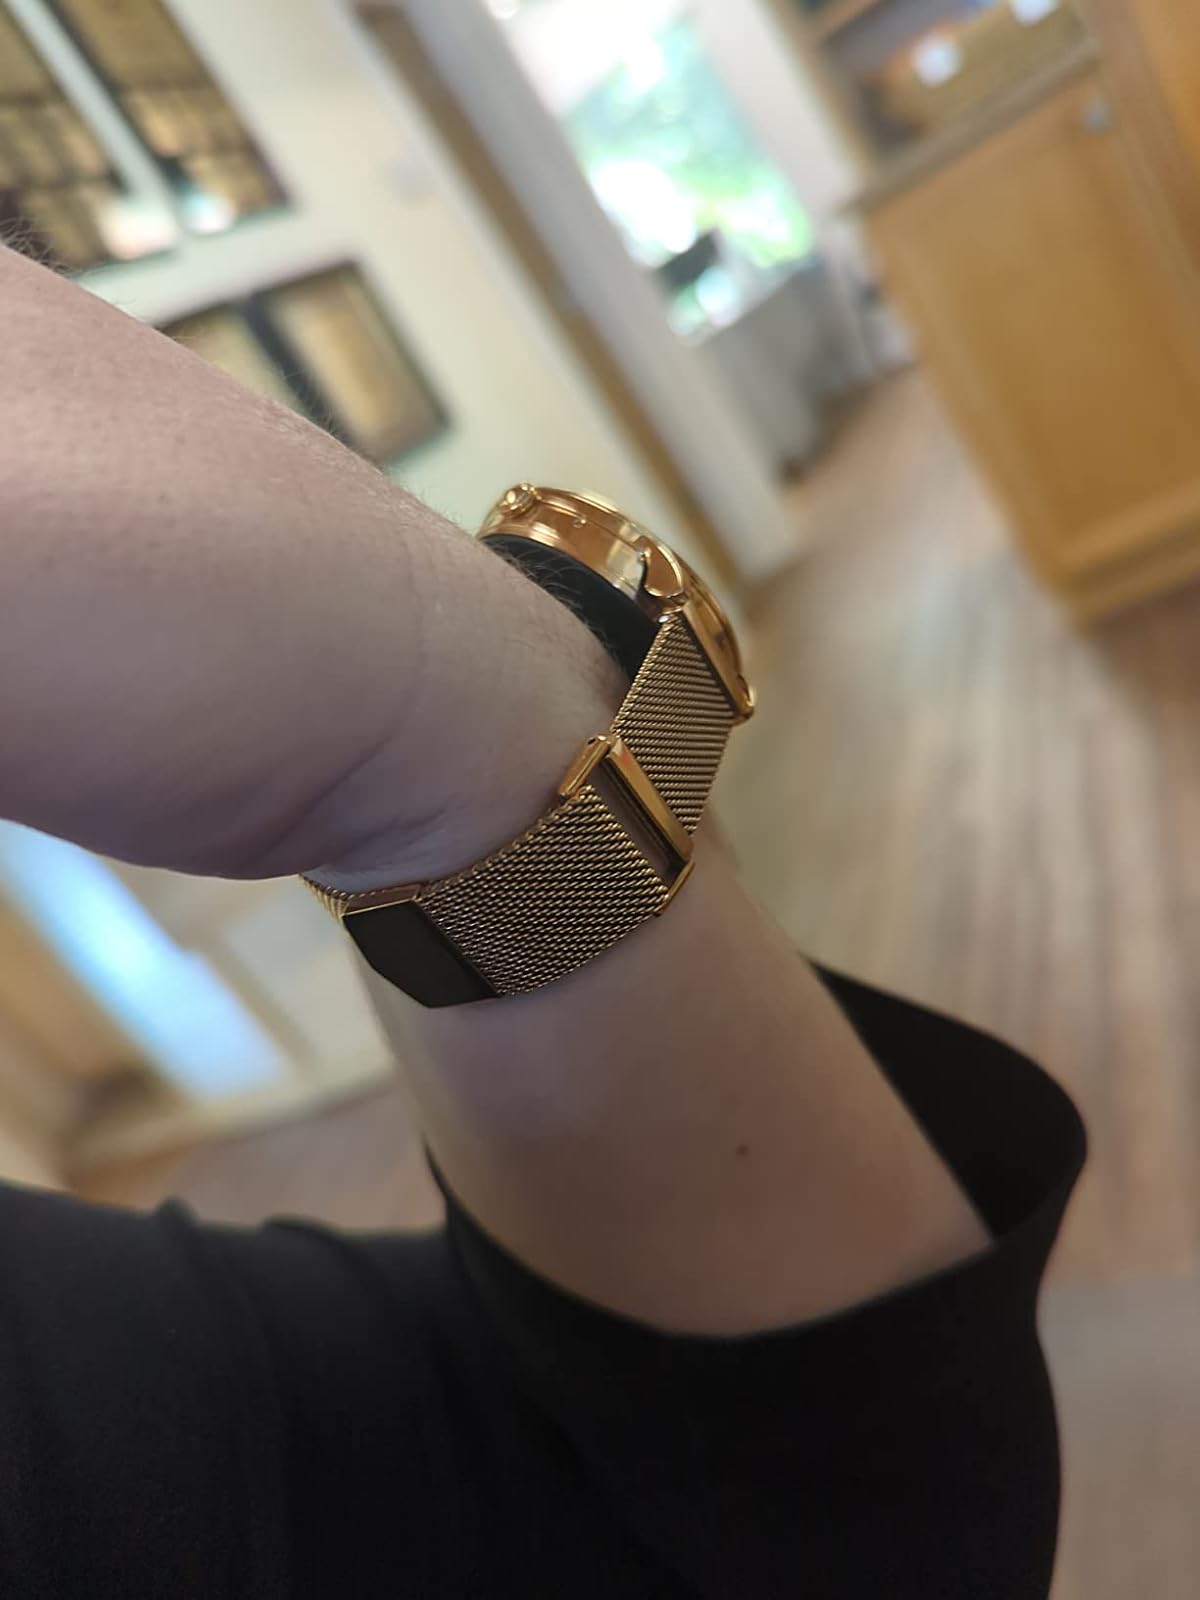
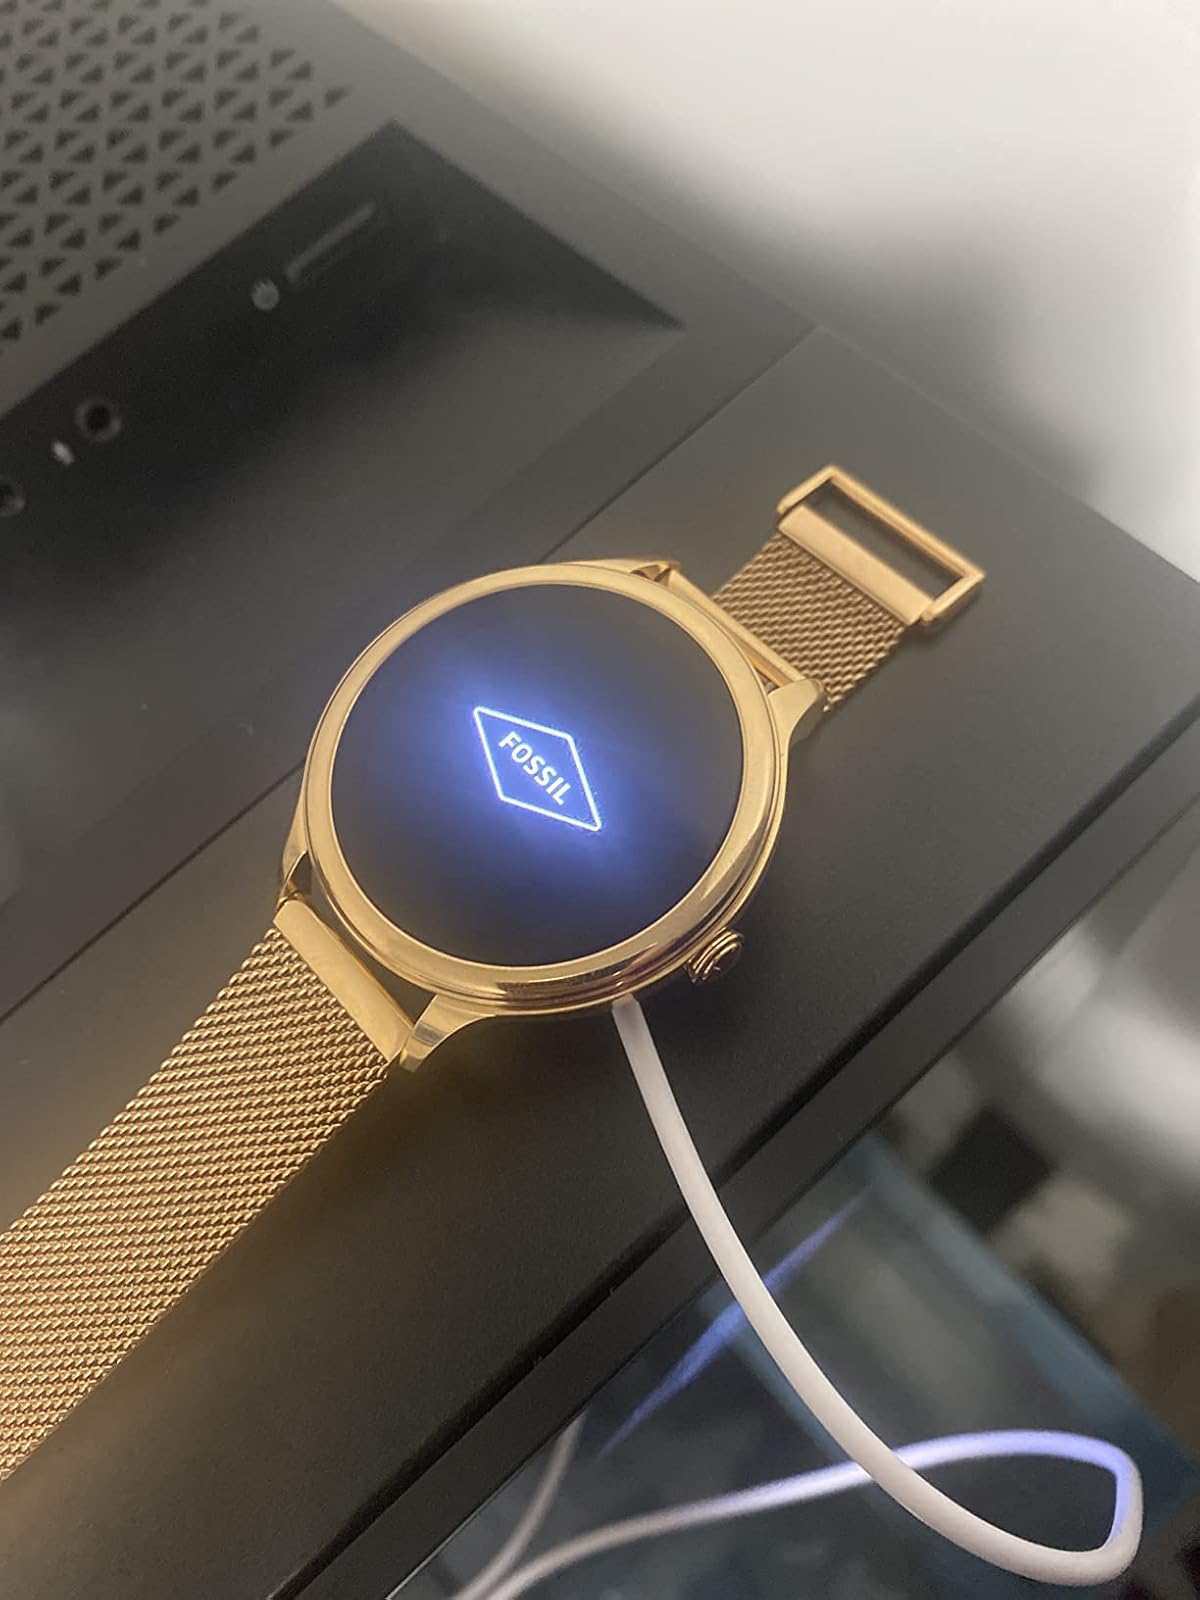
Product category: smartwatch
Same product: yes